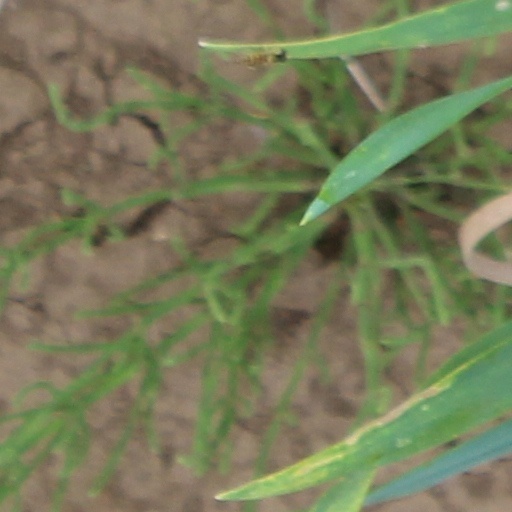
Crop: wheat